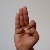
The image shows a hand gesture representing the letter 'F' in Indian Sign Language.